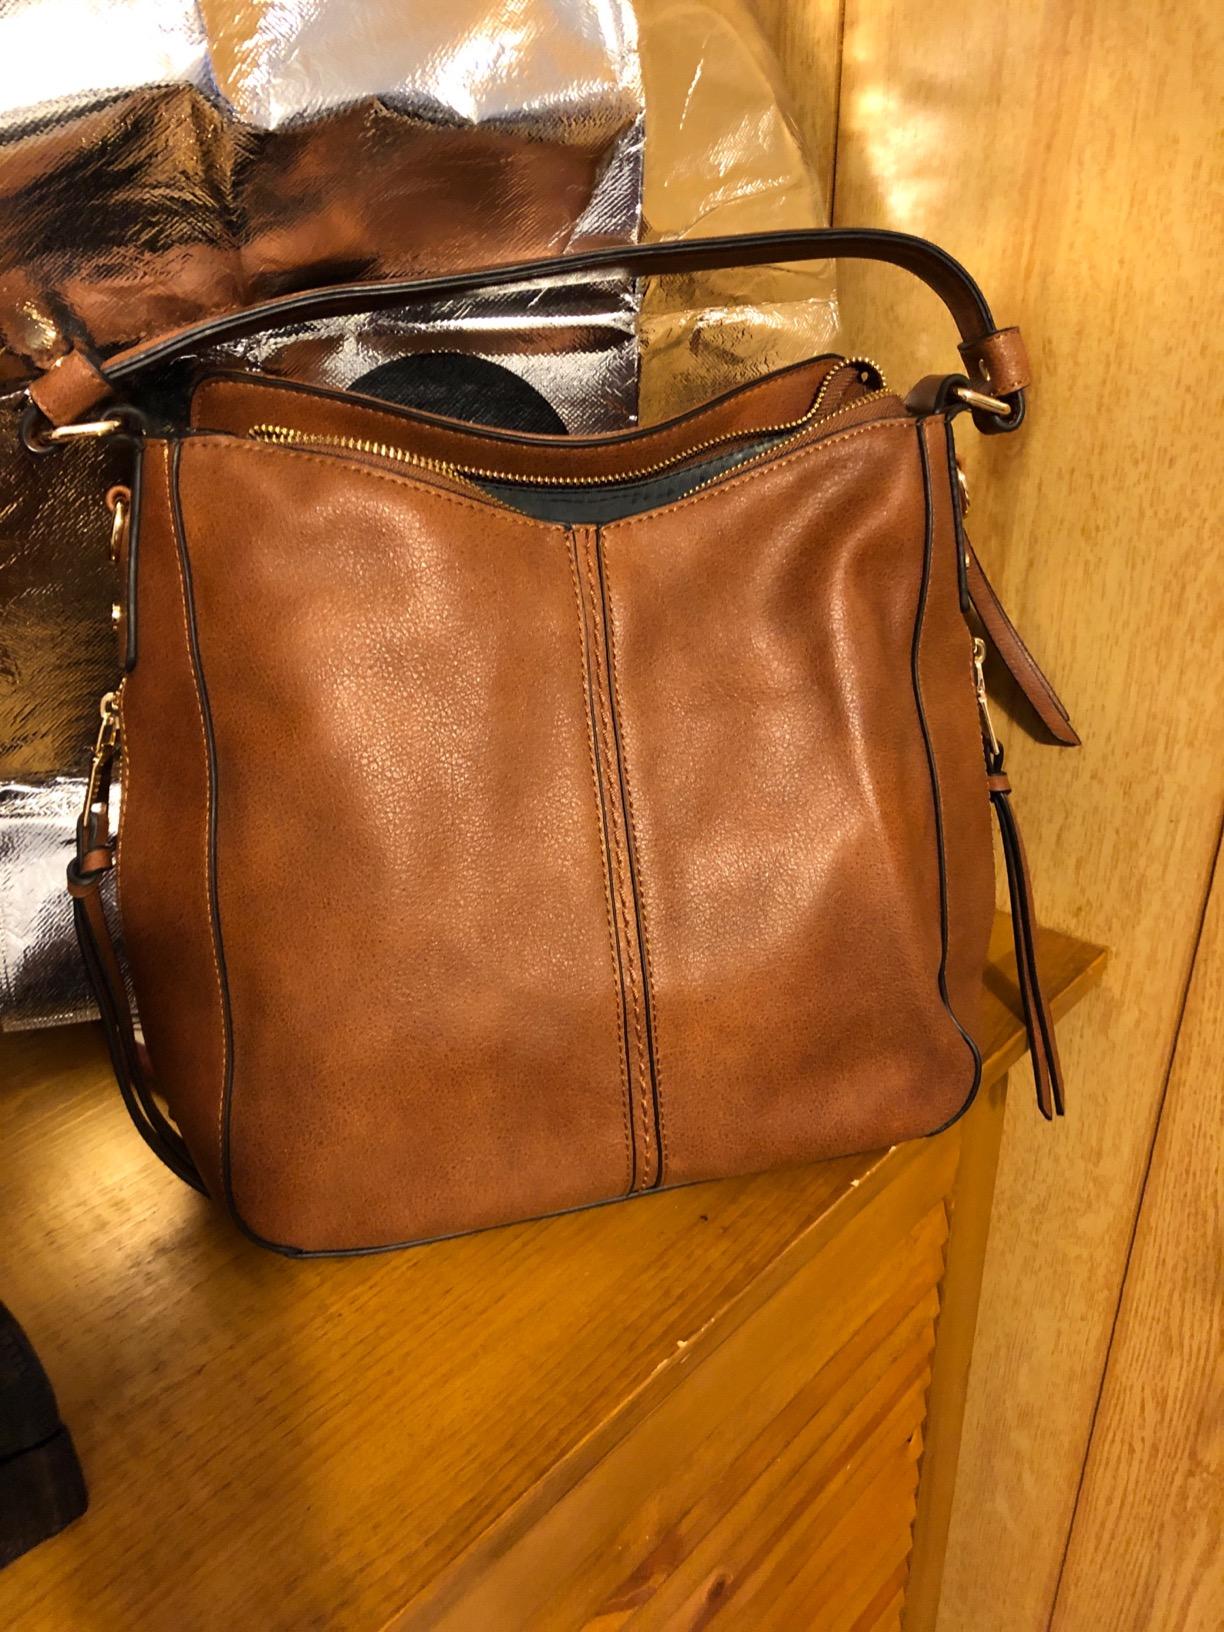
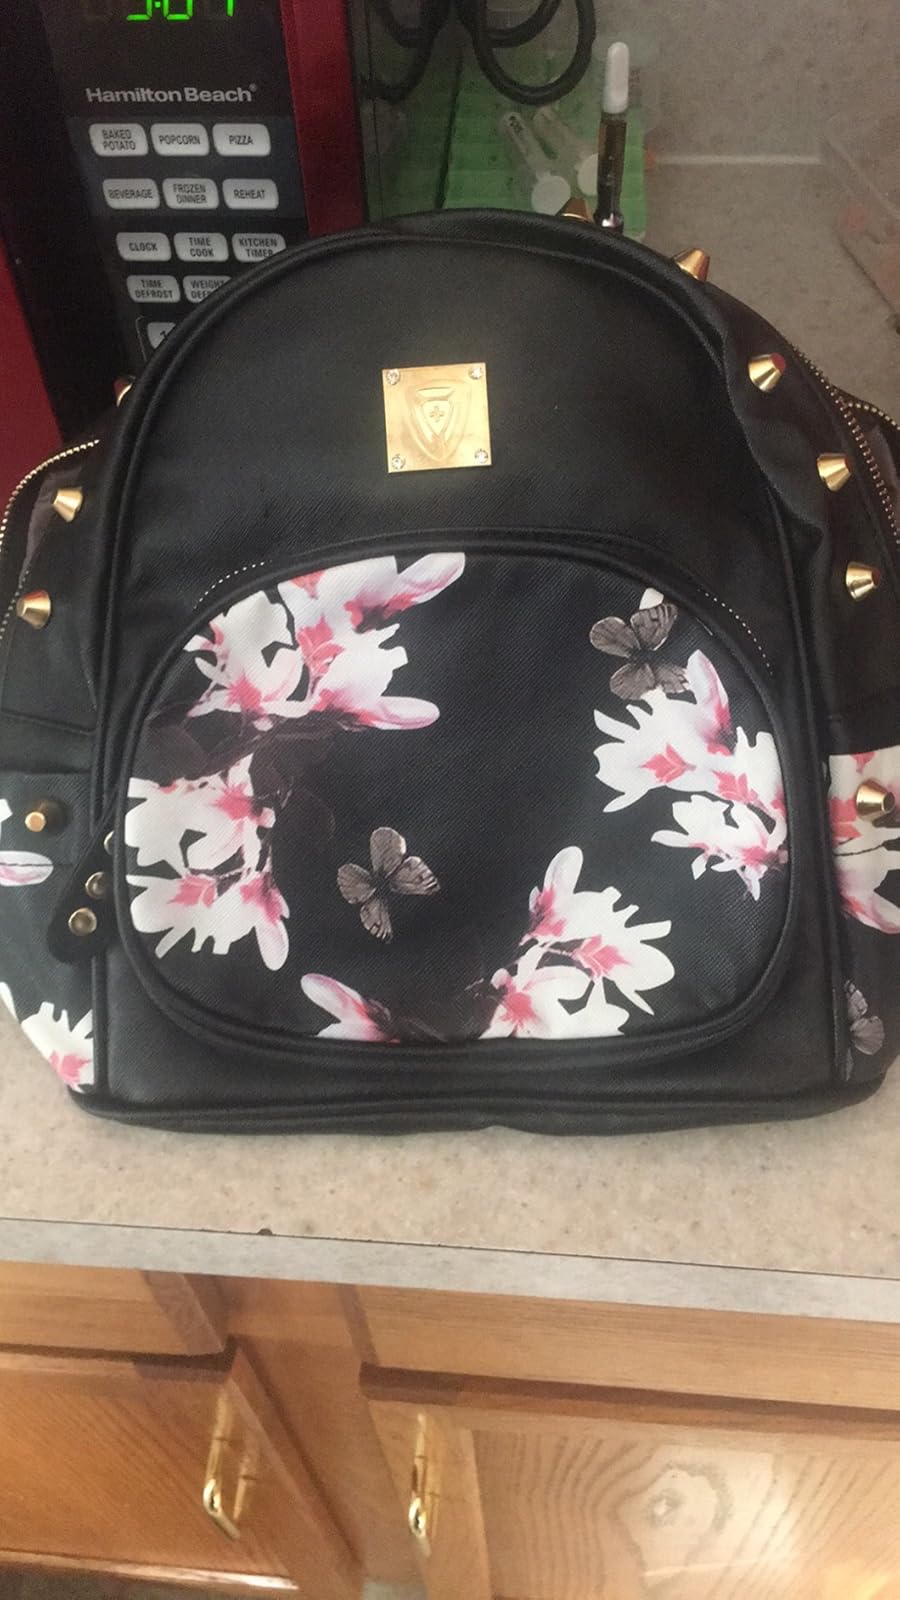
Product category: accessories_handbag
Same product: no